Nellie Ramsey Leslie

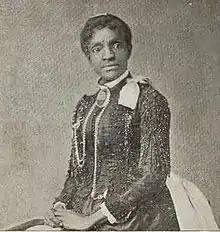

Nellie A. Ramsey Leslie (better known as N.A.R. Leslie; Coles; c. 1840s-c. 1920s) was notable as a teacher, musician and composer, working in Louisiana and Mississippi, and then in Indian Territory and Corpus Christi, Texas, where she founded a musical conservatory for girls. Born into slavery in Virginia, after emancipation she gained schooling in Ohio and moved to Louisiana to teach for the Freedmen's Bureau. She attended the Normal School of Straight University and gained further training as a teacher. Teaching in Louisiana, Mississippi, Indian Territory, and Texas, Leslie educated freedmen and their children.